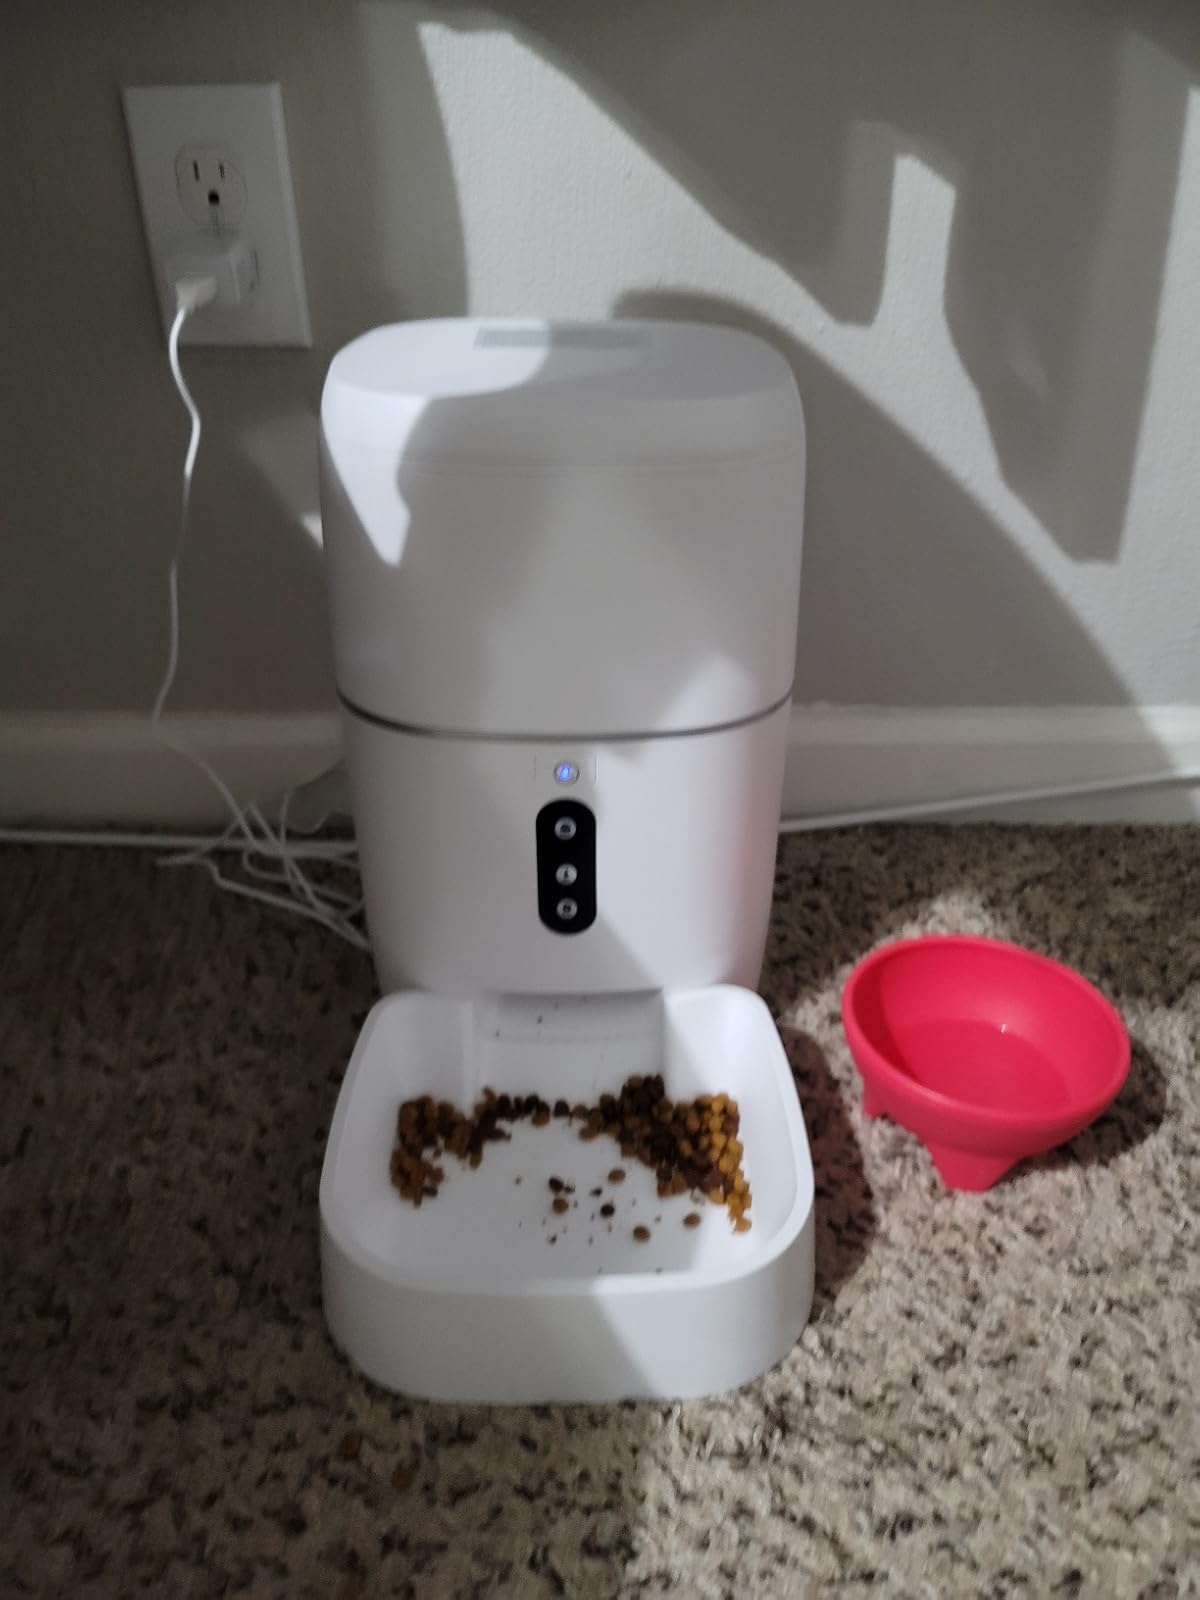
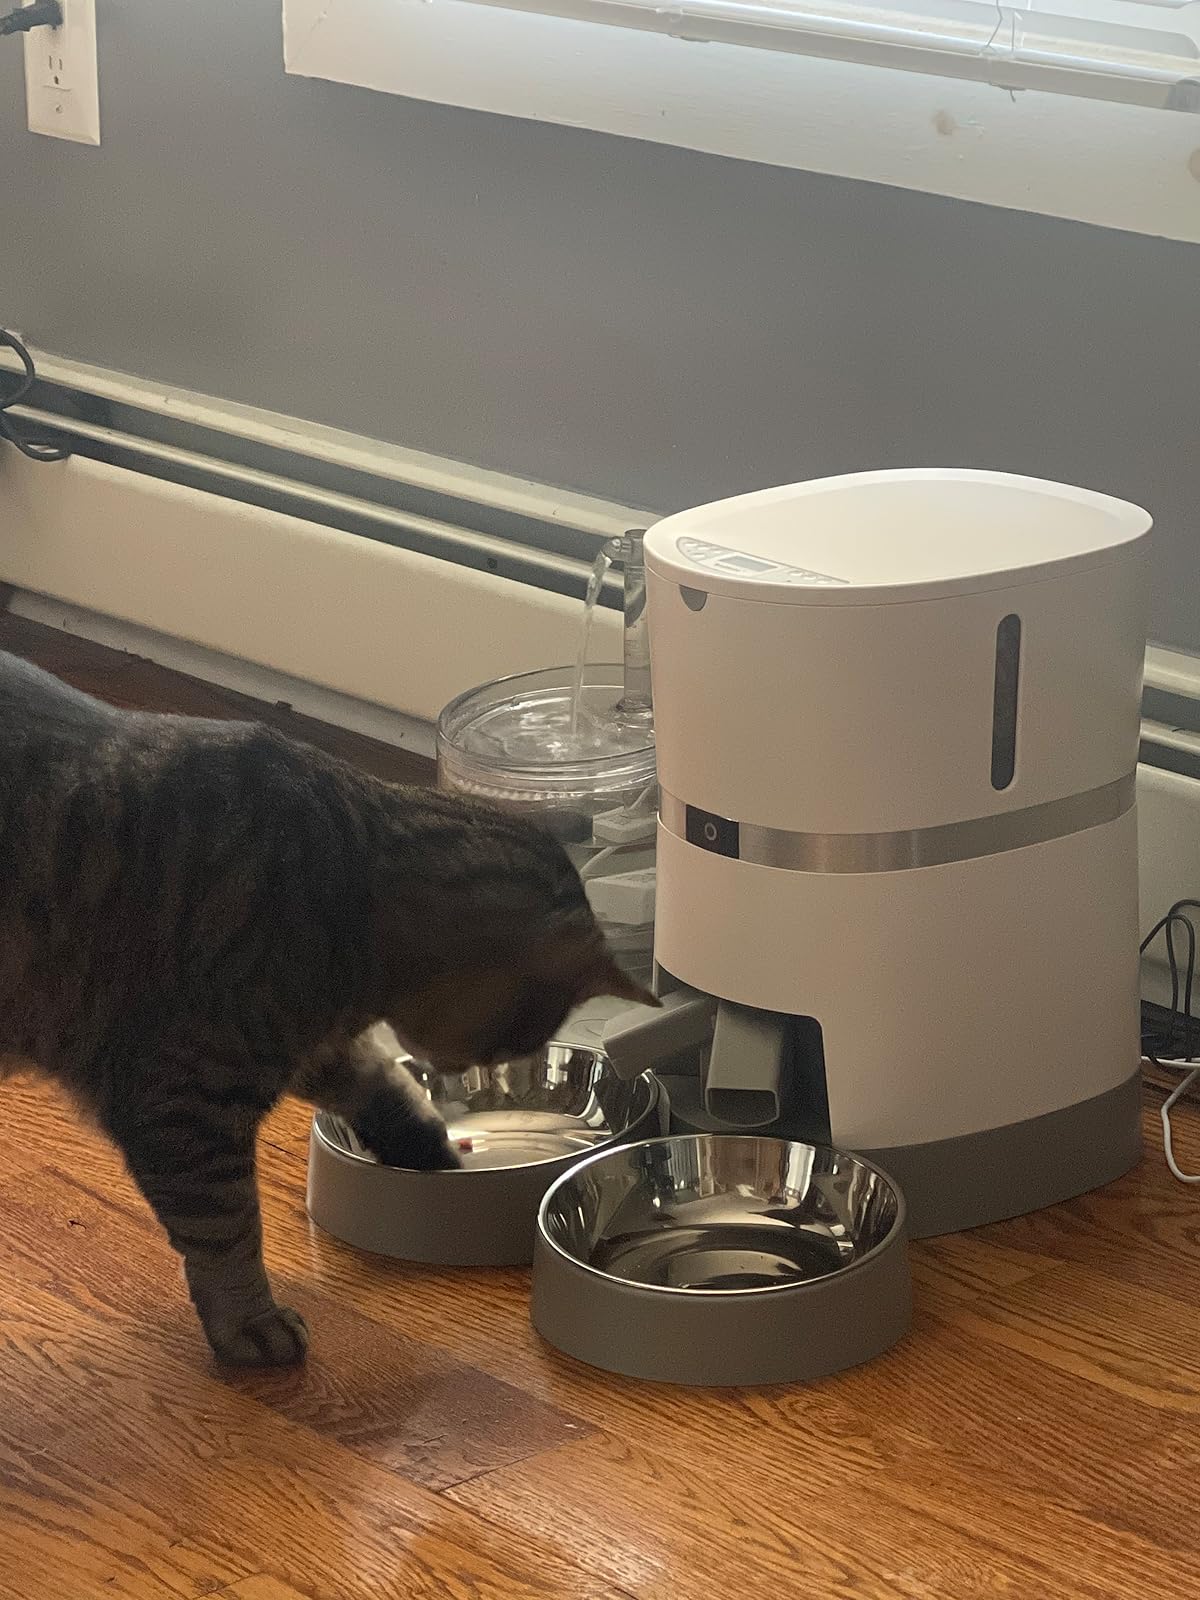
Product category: items_feeder
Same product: no